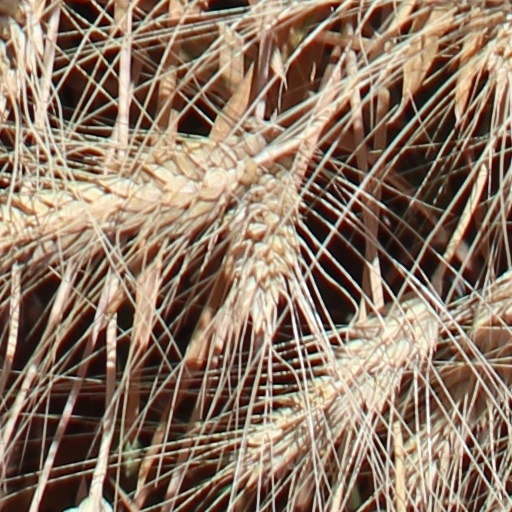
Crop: wheat